Gosanimari

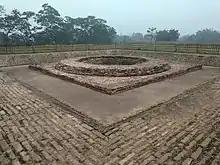
A fountain in the mound at Rajpat

The site contains ruins of Rajpat which served as the capital of Kamata kingdom, occupying a large area of ancient Kamarupa and Vanga.